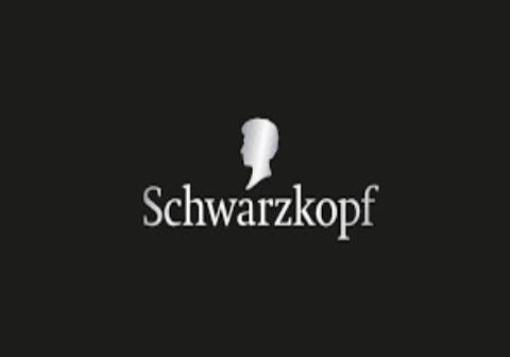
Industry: Necessities